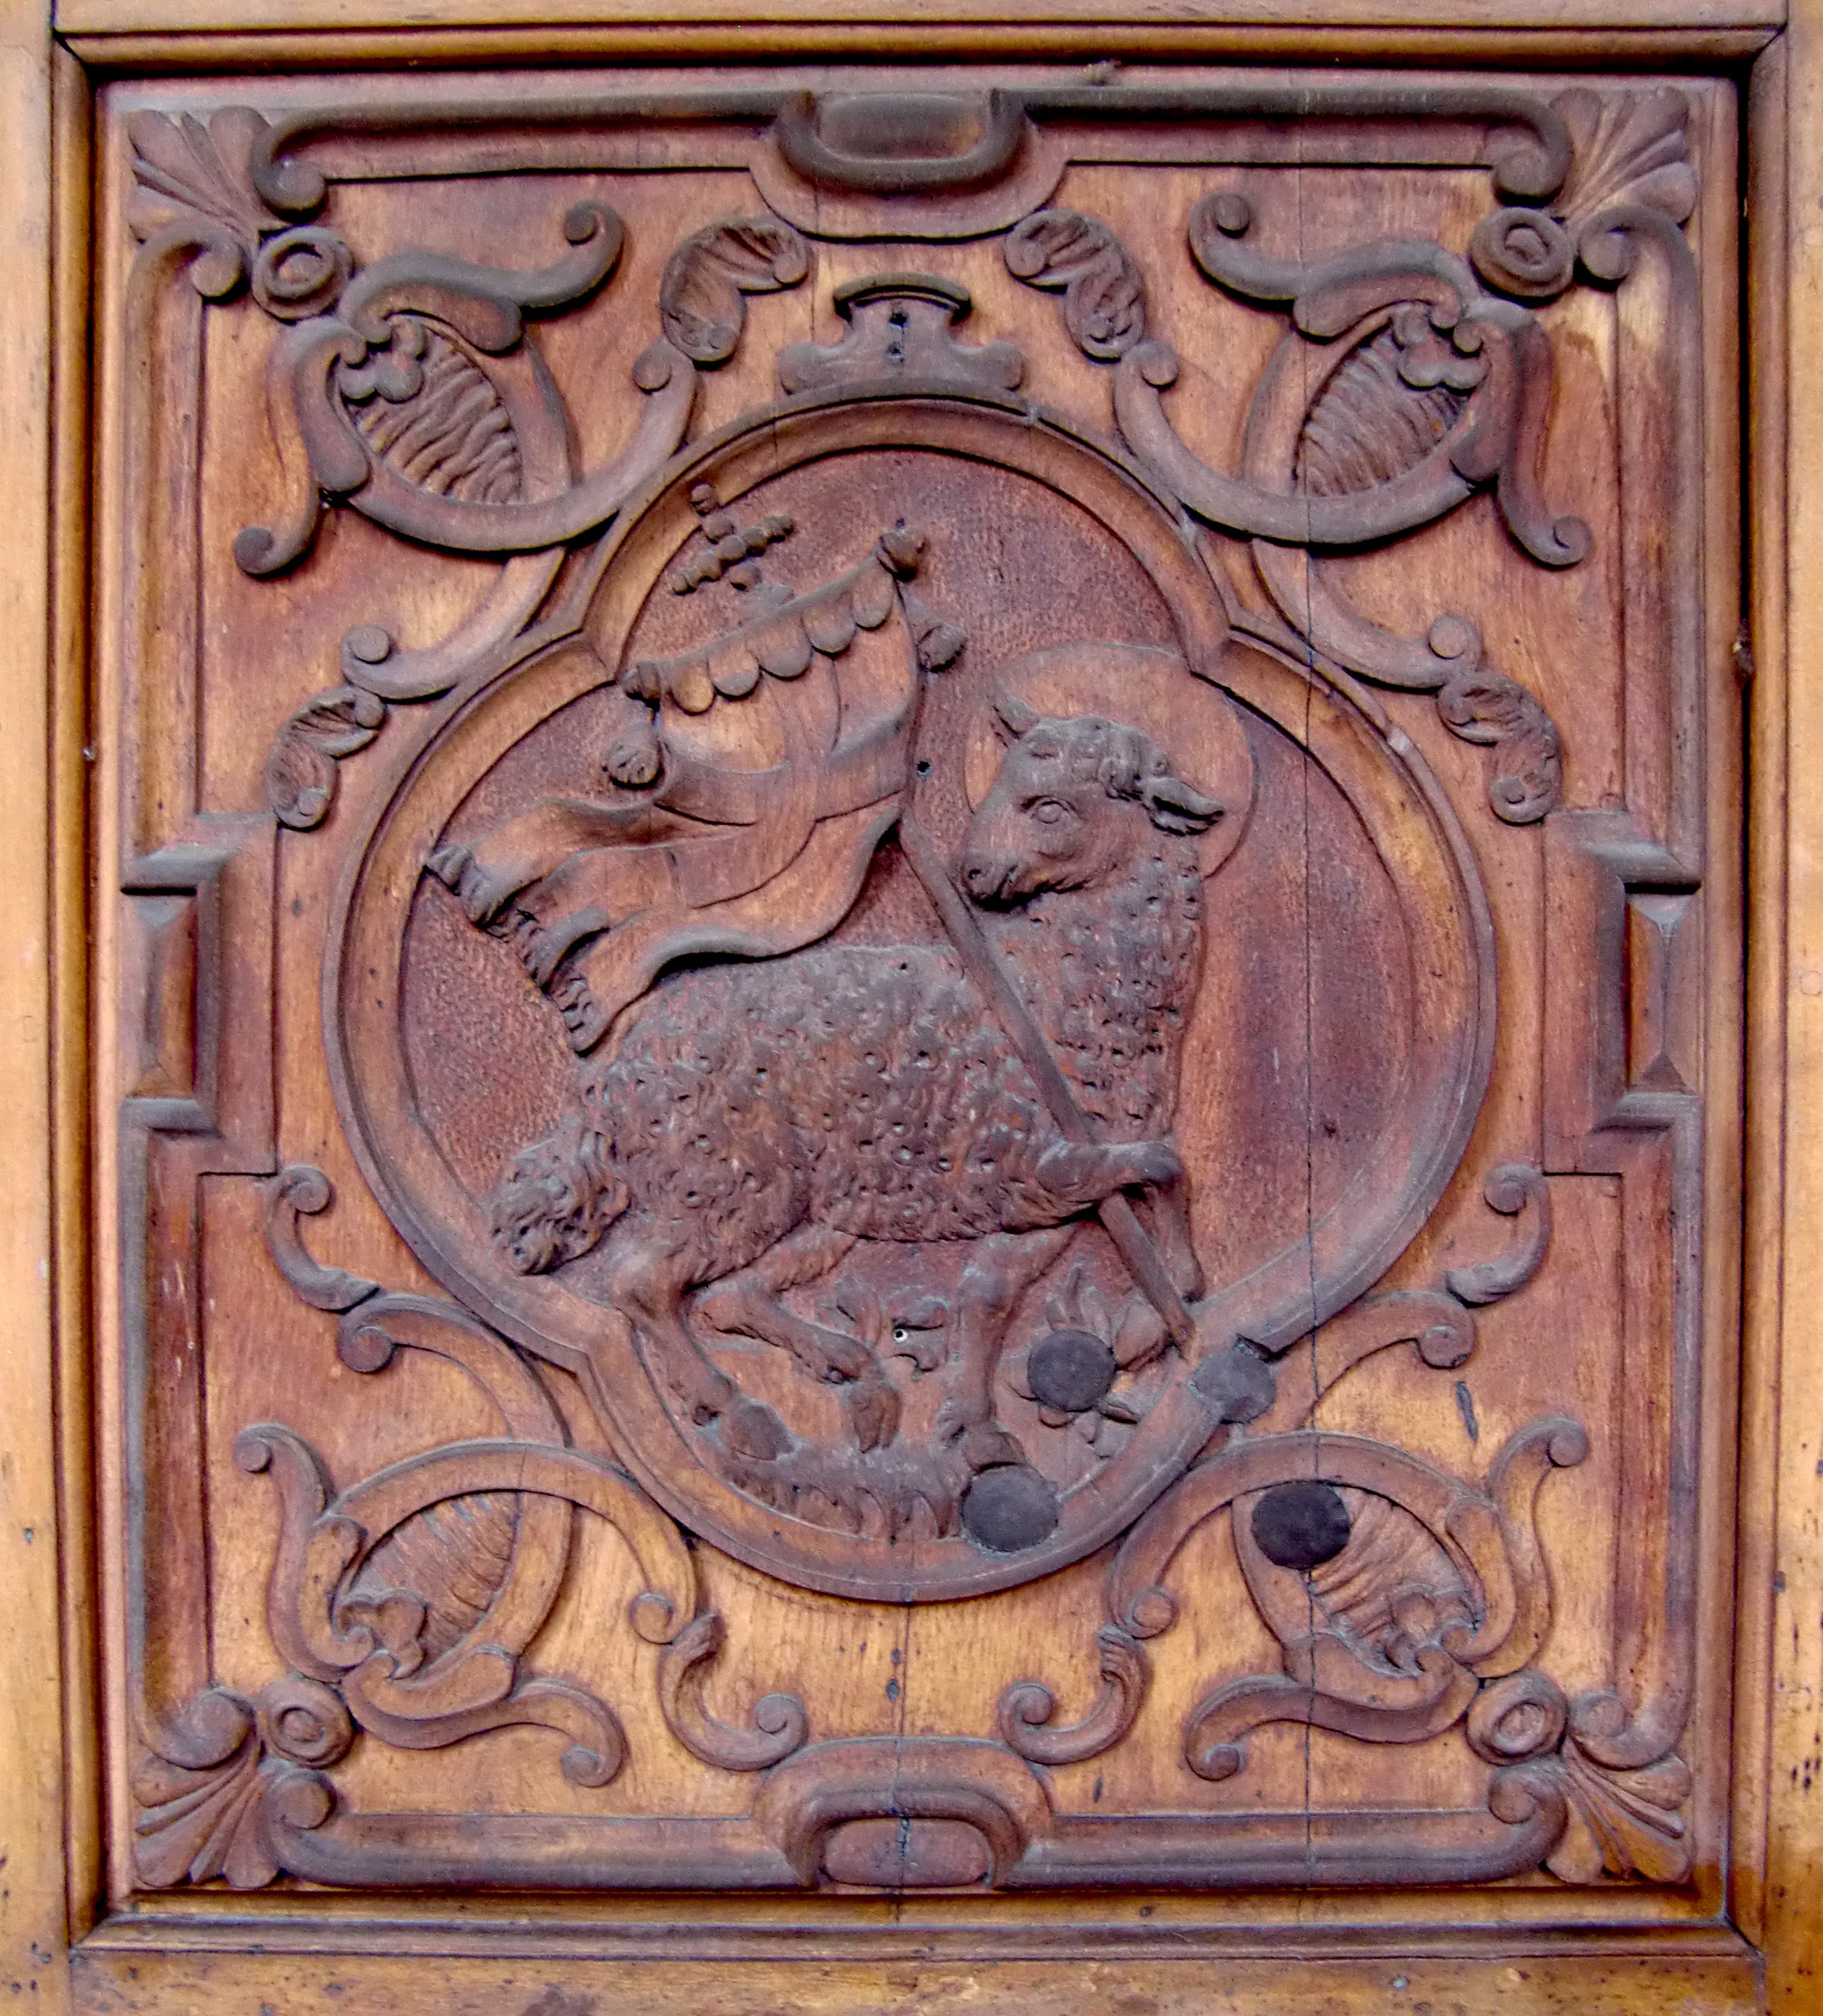
wood, furniture, pew, lamb, art, picture frame, carving, relief, stone carving, ancient history